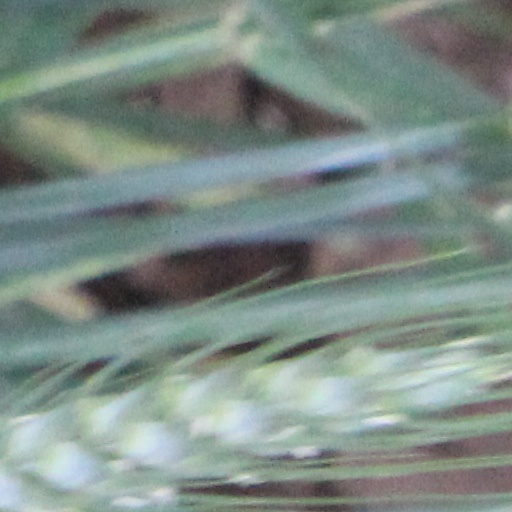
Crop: wheat